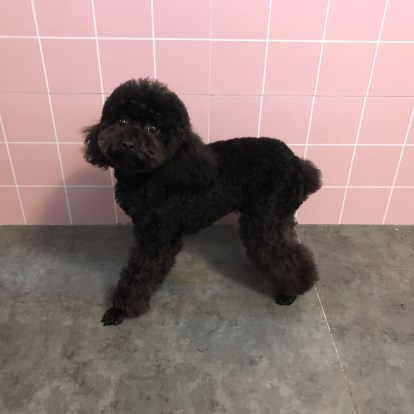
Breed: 7449-n000128-teddy